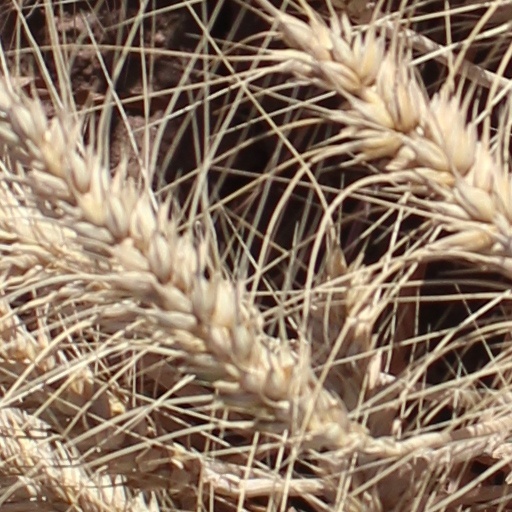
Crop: wheat